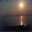
Label: sea